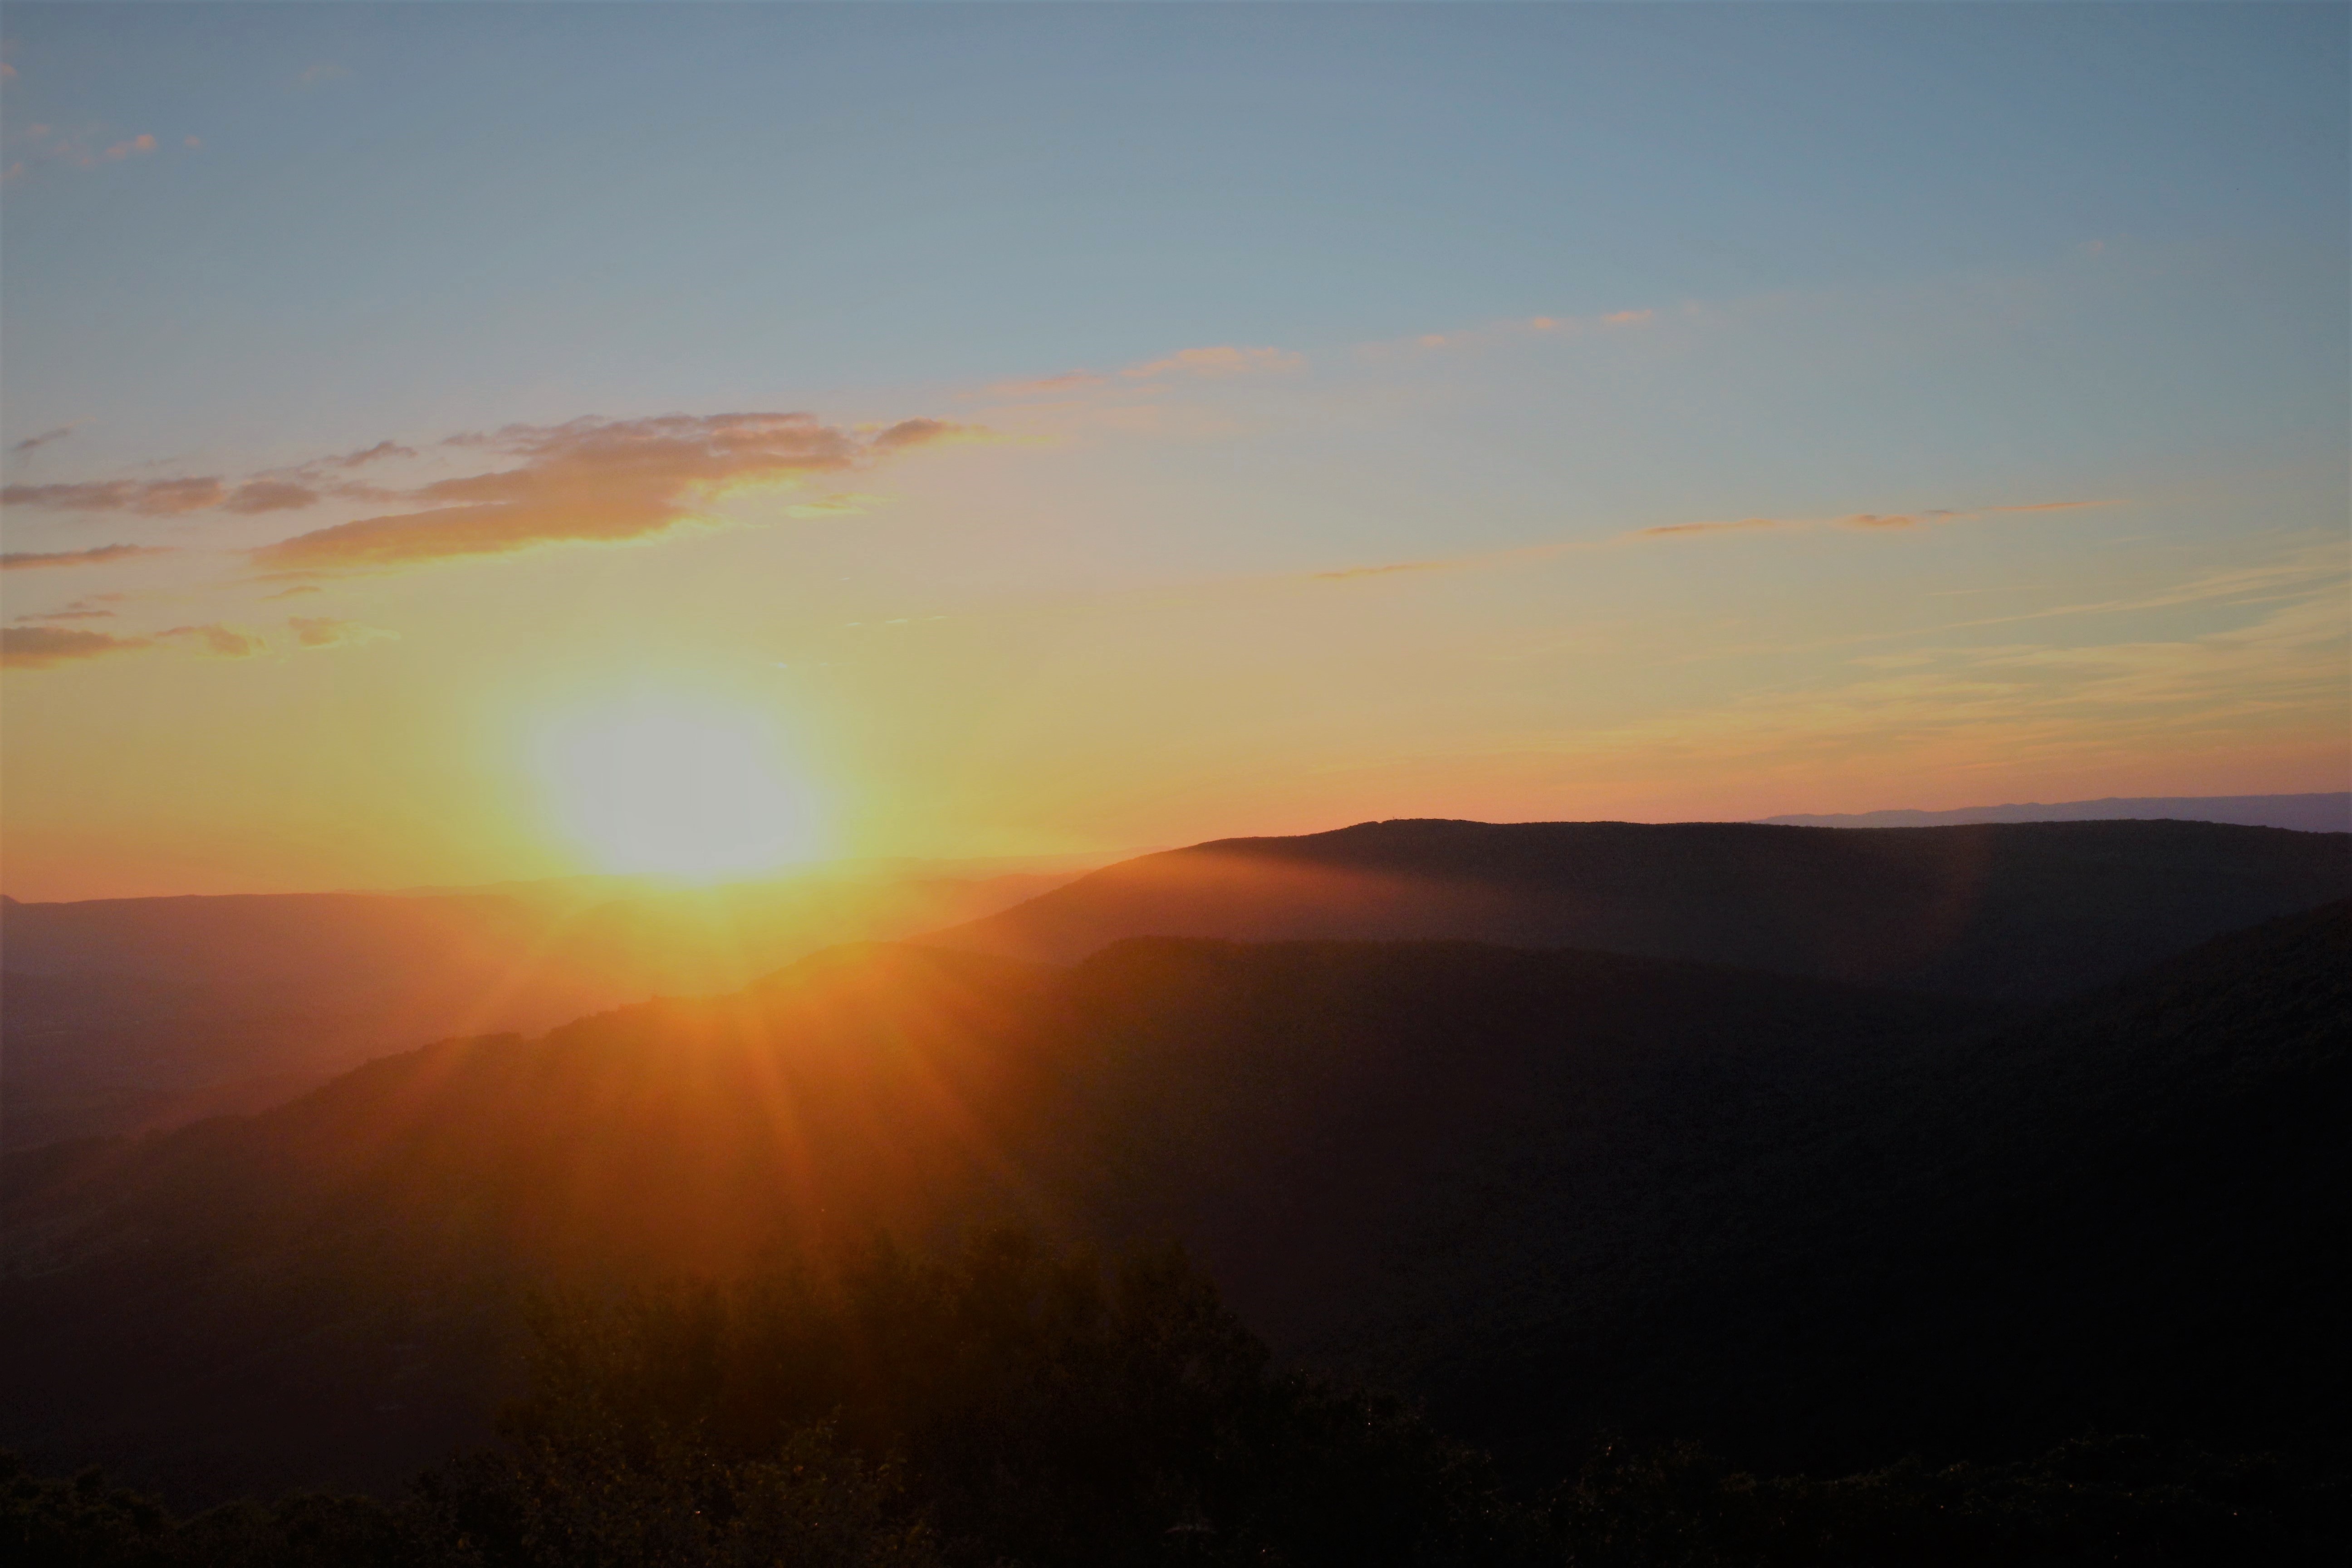
horizon, mountain, cloud, sunrise, sunset, sunlight, morning, hill, dawn, atmosphere, dusk, evening, plain, afterglow, atmospheric phenomenon, red sky at morning